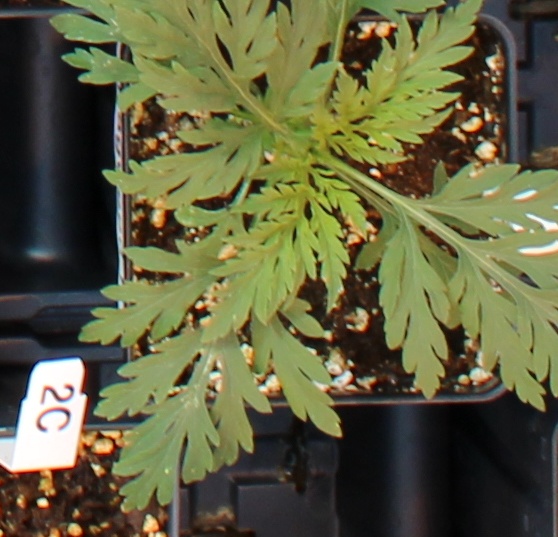
Label: Ragweed